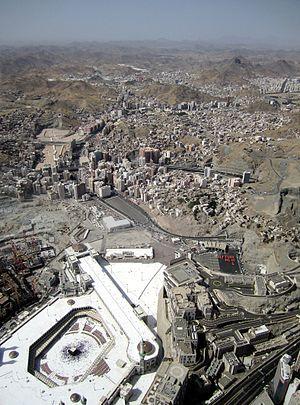
Safâ et Marwah sont deux rochers d'environ 17 pas, selon le récit d'Ibn Battuta, situées près de la Kaaba au sein de la Masjid al-Haram de La Mecque, Marwah se trouvant à 100 mètres de la Ka'ba. Parcourir sept fois le trajet entre ces deux points est l'un des rituels obligatoires du pèlerinage mecquois après le ṭawâf, la circumambulation.